George Vancouver

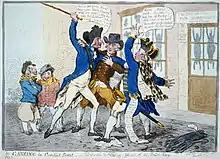
In "The Caneing in Conduit Street" (1796), James Gillray caricatured Thomas Pitt's street corner assault on Vancouver back in London

Impressed by the view from Richmond Hill, Vancouver retired to Petersham, then in Surrey and part of modern London.